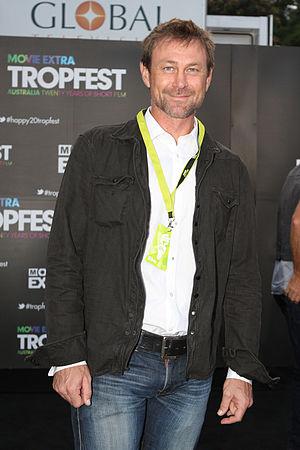
Grant Bowler est un comédien néo-zélandais, né le 18 juin 1968 à Auckland, en Nouvelle-Zélande, notamment connu pour ses rôles dans Lost, Ugly Betty et Defiance.